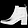
Label: Ankle boot